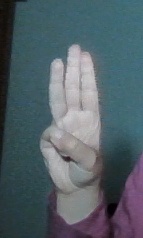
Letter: thaa